Johann Adam Möhler

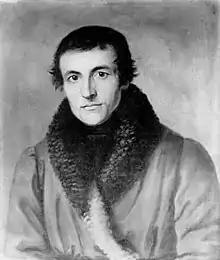
Johann Adam Möhler (ca. 1837)

Johann Adam Möhler (6 May 1796 – 12 April 1838) was a German Roman Catholic theologian and priest associated with the Catholic Tübingen school.